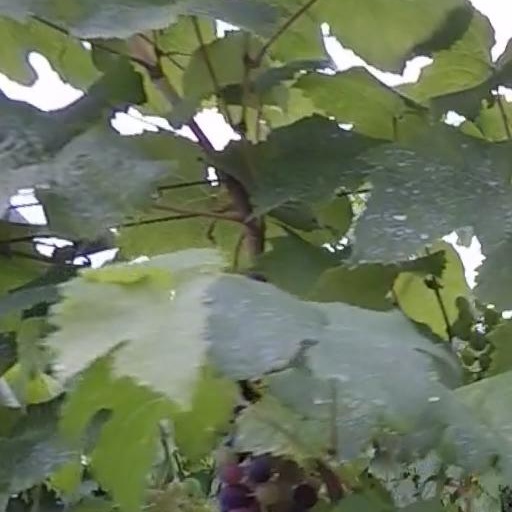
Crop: grape